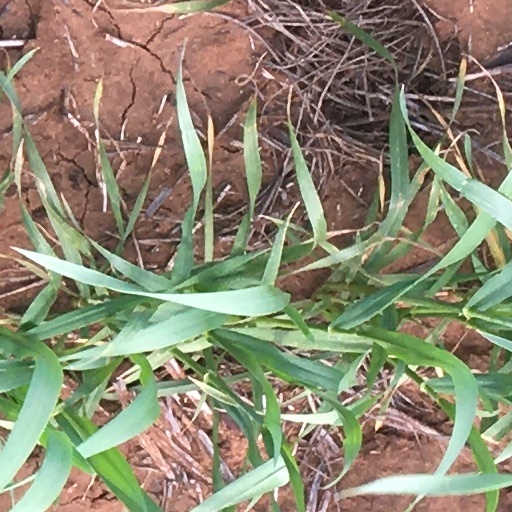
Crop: wheat